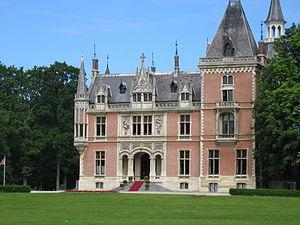
Le château d'Aertrycke est situé sur le territoire de la ville belge de Thourout en Région flamande.
Camille Charles Auguste de Maere, généralement appelé Auguste de Maere ou baron de Maere ou encore de Maere-Limnander et à partir de 1897 de Maere d'Aertrycke, est un ingénieur des voies hydrauliques, un homme politique et un promoteur de port. Il est appelé le Père du Port de Zeebruges.